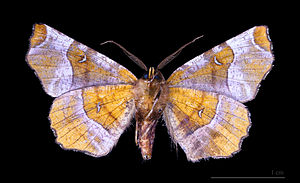
Målere / Arter
Purpurbrun månemåler (Selenia tetralunaria).
Målerne er en stor familie under sommerfugleordenen lepidoptera med omkring 26.000 beskrevne arter. I Europa alene findes over 800 arter. Mange målere har slanke kroppe og brede vinger, der i hvilestilling holdes vandret, så bagvingerne er synlige. På denne måde ser de meget dagsommerfugle-agtige ud, men de fleste målere flyver om natten, og hannernes antenner er ofte fjerformede. Larverne har ofte knopper på kroppen, der efterligner bladknopper, og de er dermed godt kamuflerede, når de sidder helt stille og minder om en lille grenstump. Navnet måler refererer til larvens bevægelsesmønster. Larven har kun to sæt gangvorter helt bagtil og seks små ben i forenden. Bevægelse sker ved, at forkroppen strækkes ud, og benene griber fast i underlaget, hvorefter bagkroppens ben føres helt frem til forkroppens benpar, så den mellemliggende krop står i en bue op i luften. Bevægelsen minder om skrædderens bevægelser, når han måler stof ud med et målebånd. Mange arter af målere forpupper sig i kokoner på planter, mens andre forpupper sig nede i jorden.